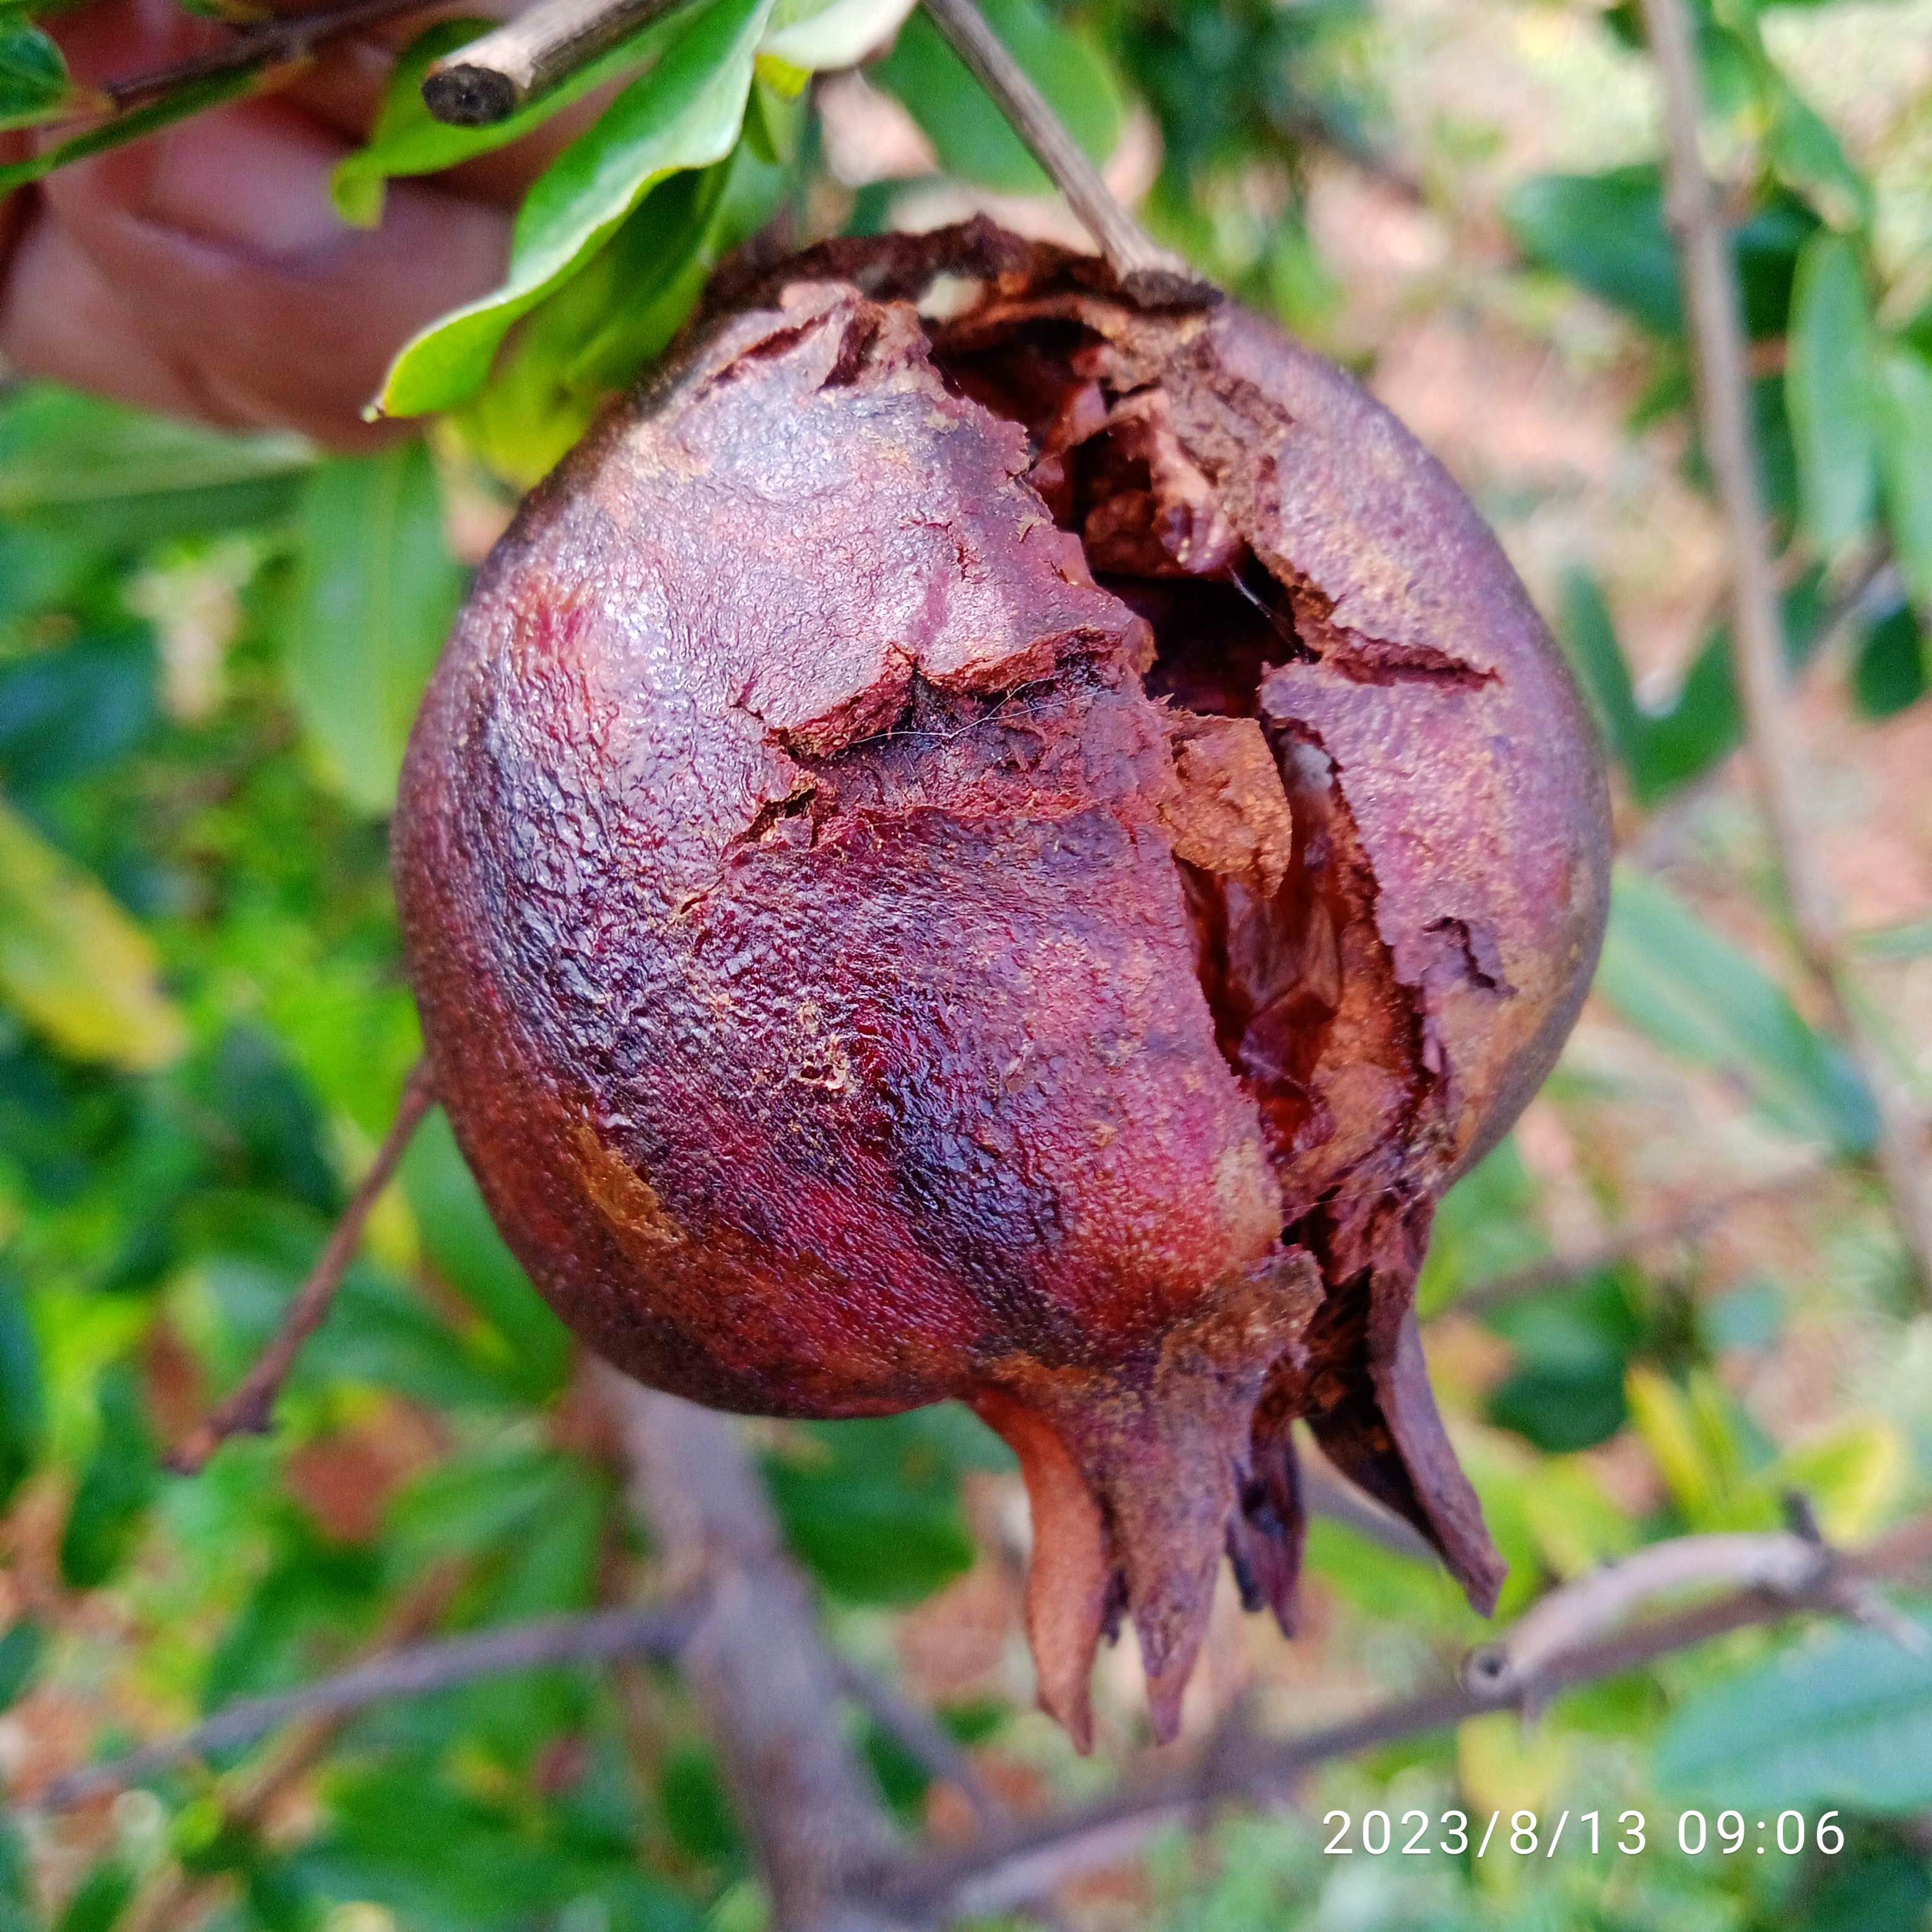
Label: Bacterial_Blight